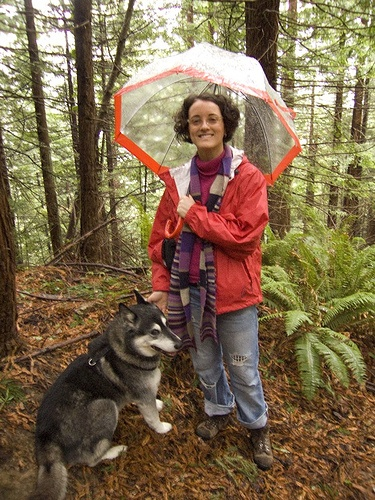
A women who is holding an umbrella and standing next to a dog.
A large dog sitting next to a person in a  forest.
A woman standing in the forest with her husky dog.
a woman with a grey dog in the forest
a lady with an umbrella stands next to a dog